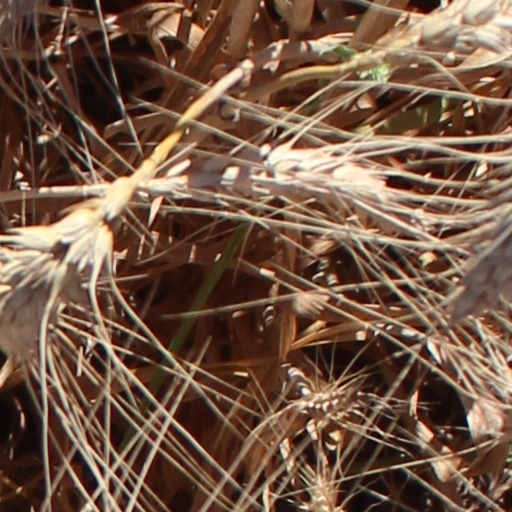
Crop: wheat